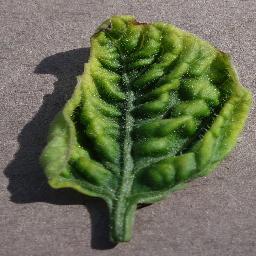
Label: Tomato___Tomato_Yellow_Leaf_Curl_Virus